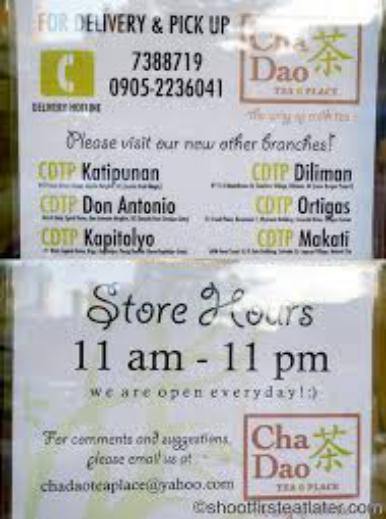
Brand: Cha Dao
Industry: Food